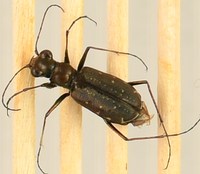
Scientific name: Cicindela punctulata
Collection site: North Sterling NEON (STER), plot STER_033